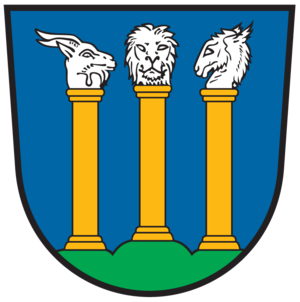
Millstatt am See est une commune autrichienne du district de Spittal an der Drau en Carinthie. Située en bordure du lac Millstätter, c'est une destination touristique renommée.